Maqluba
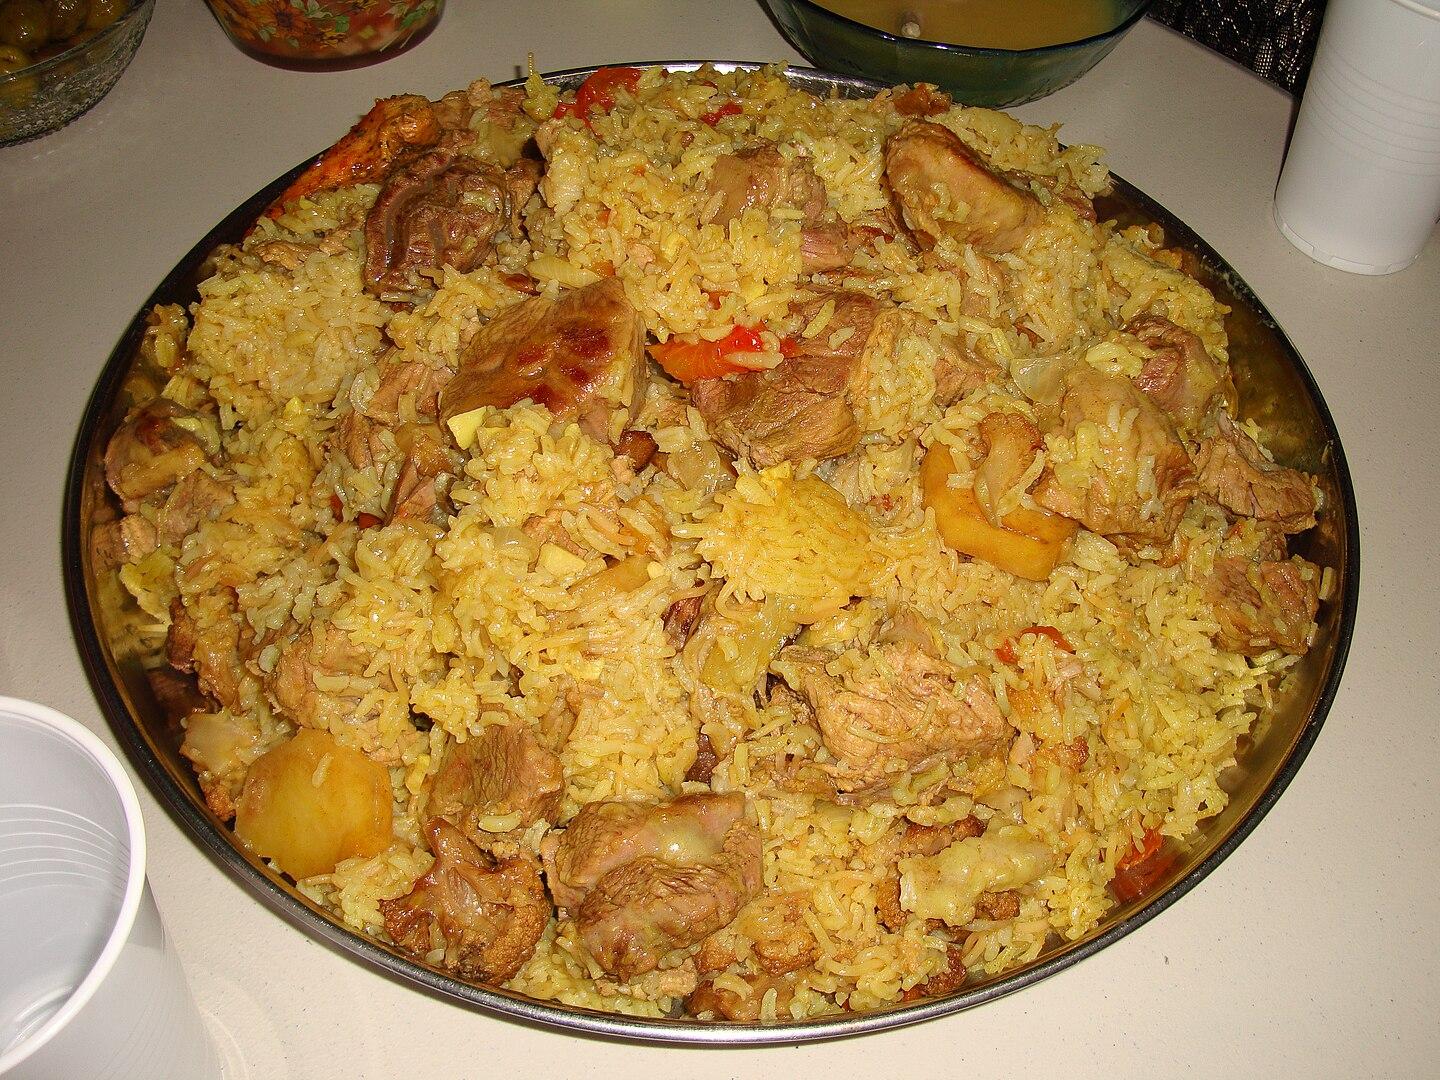
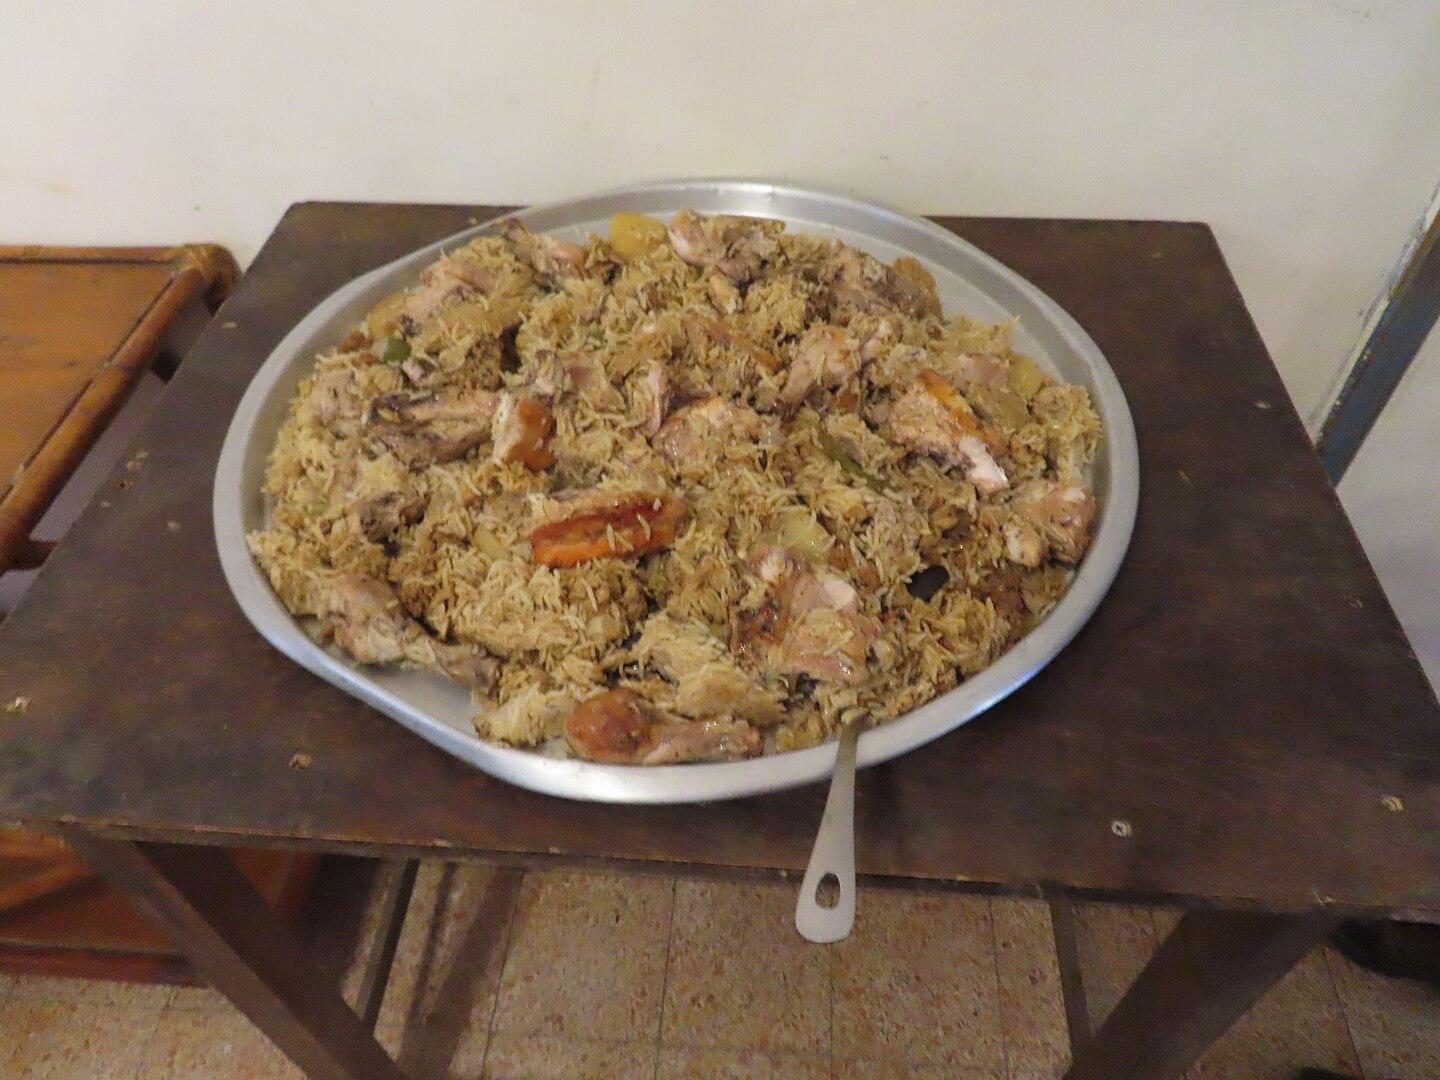
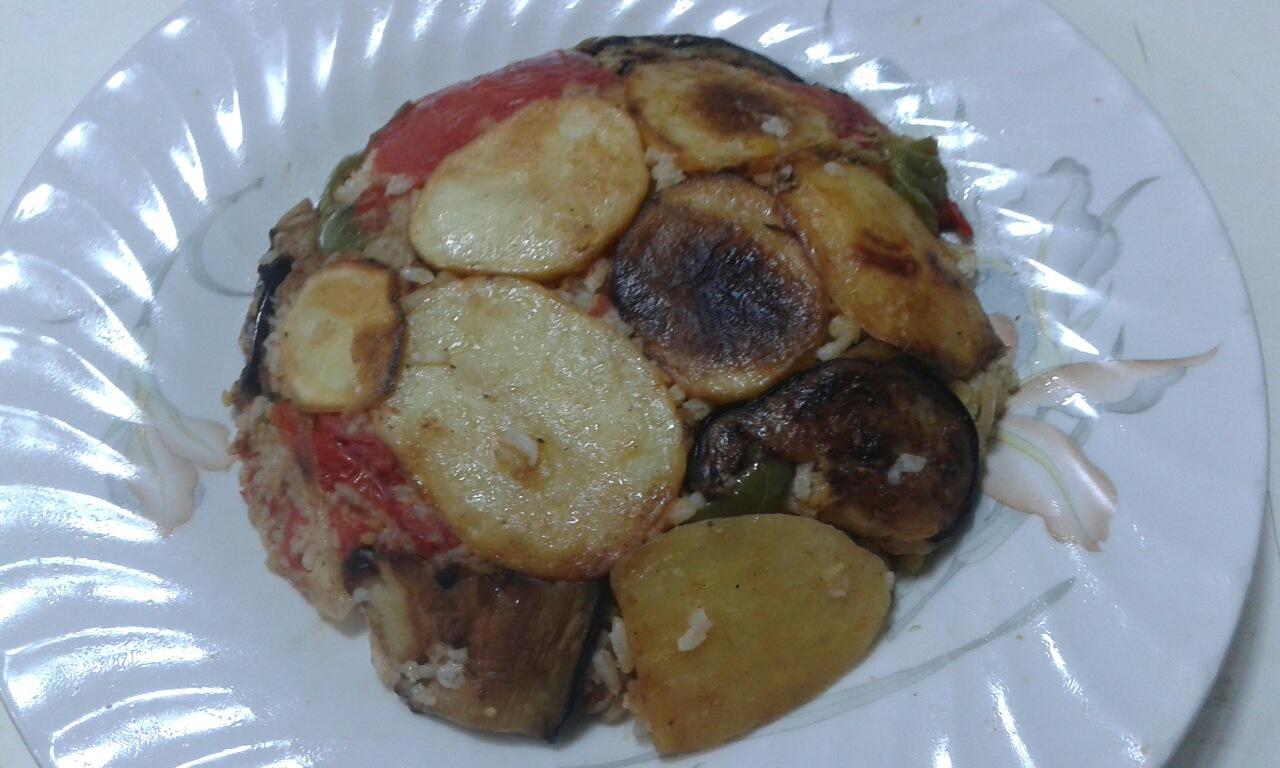
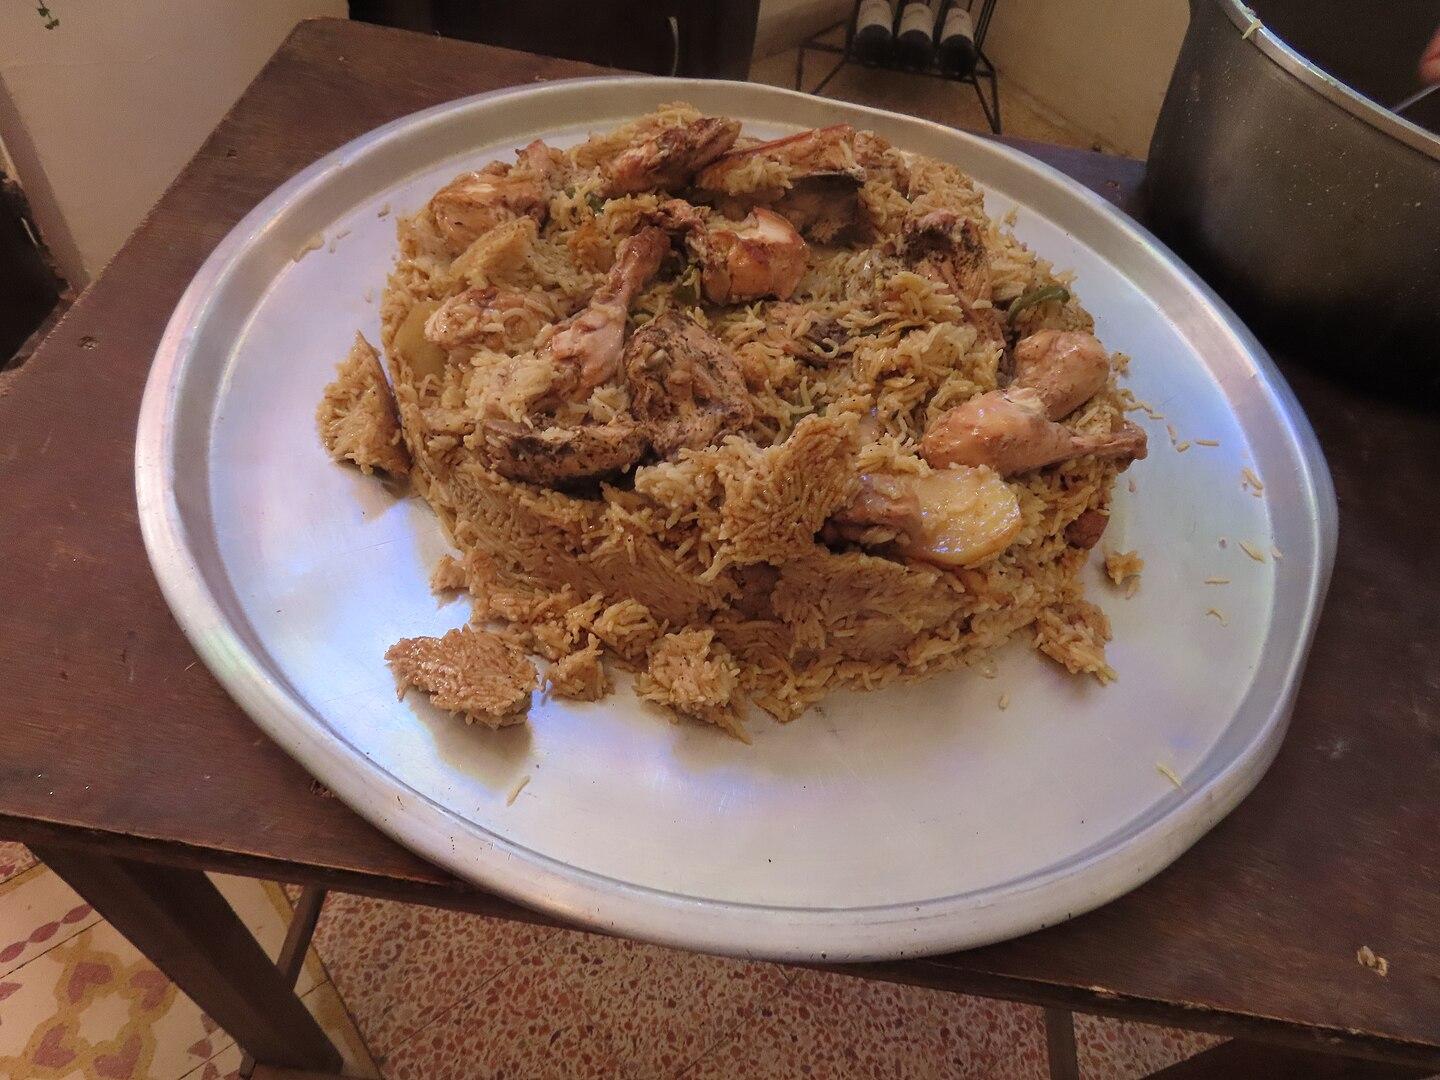
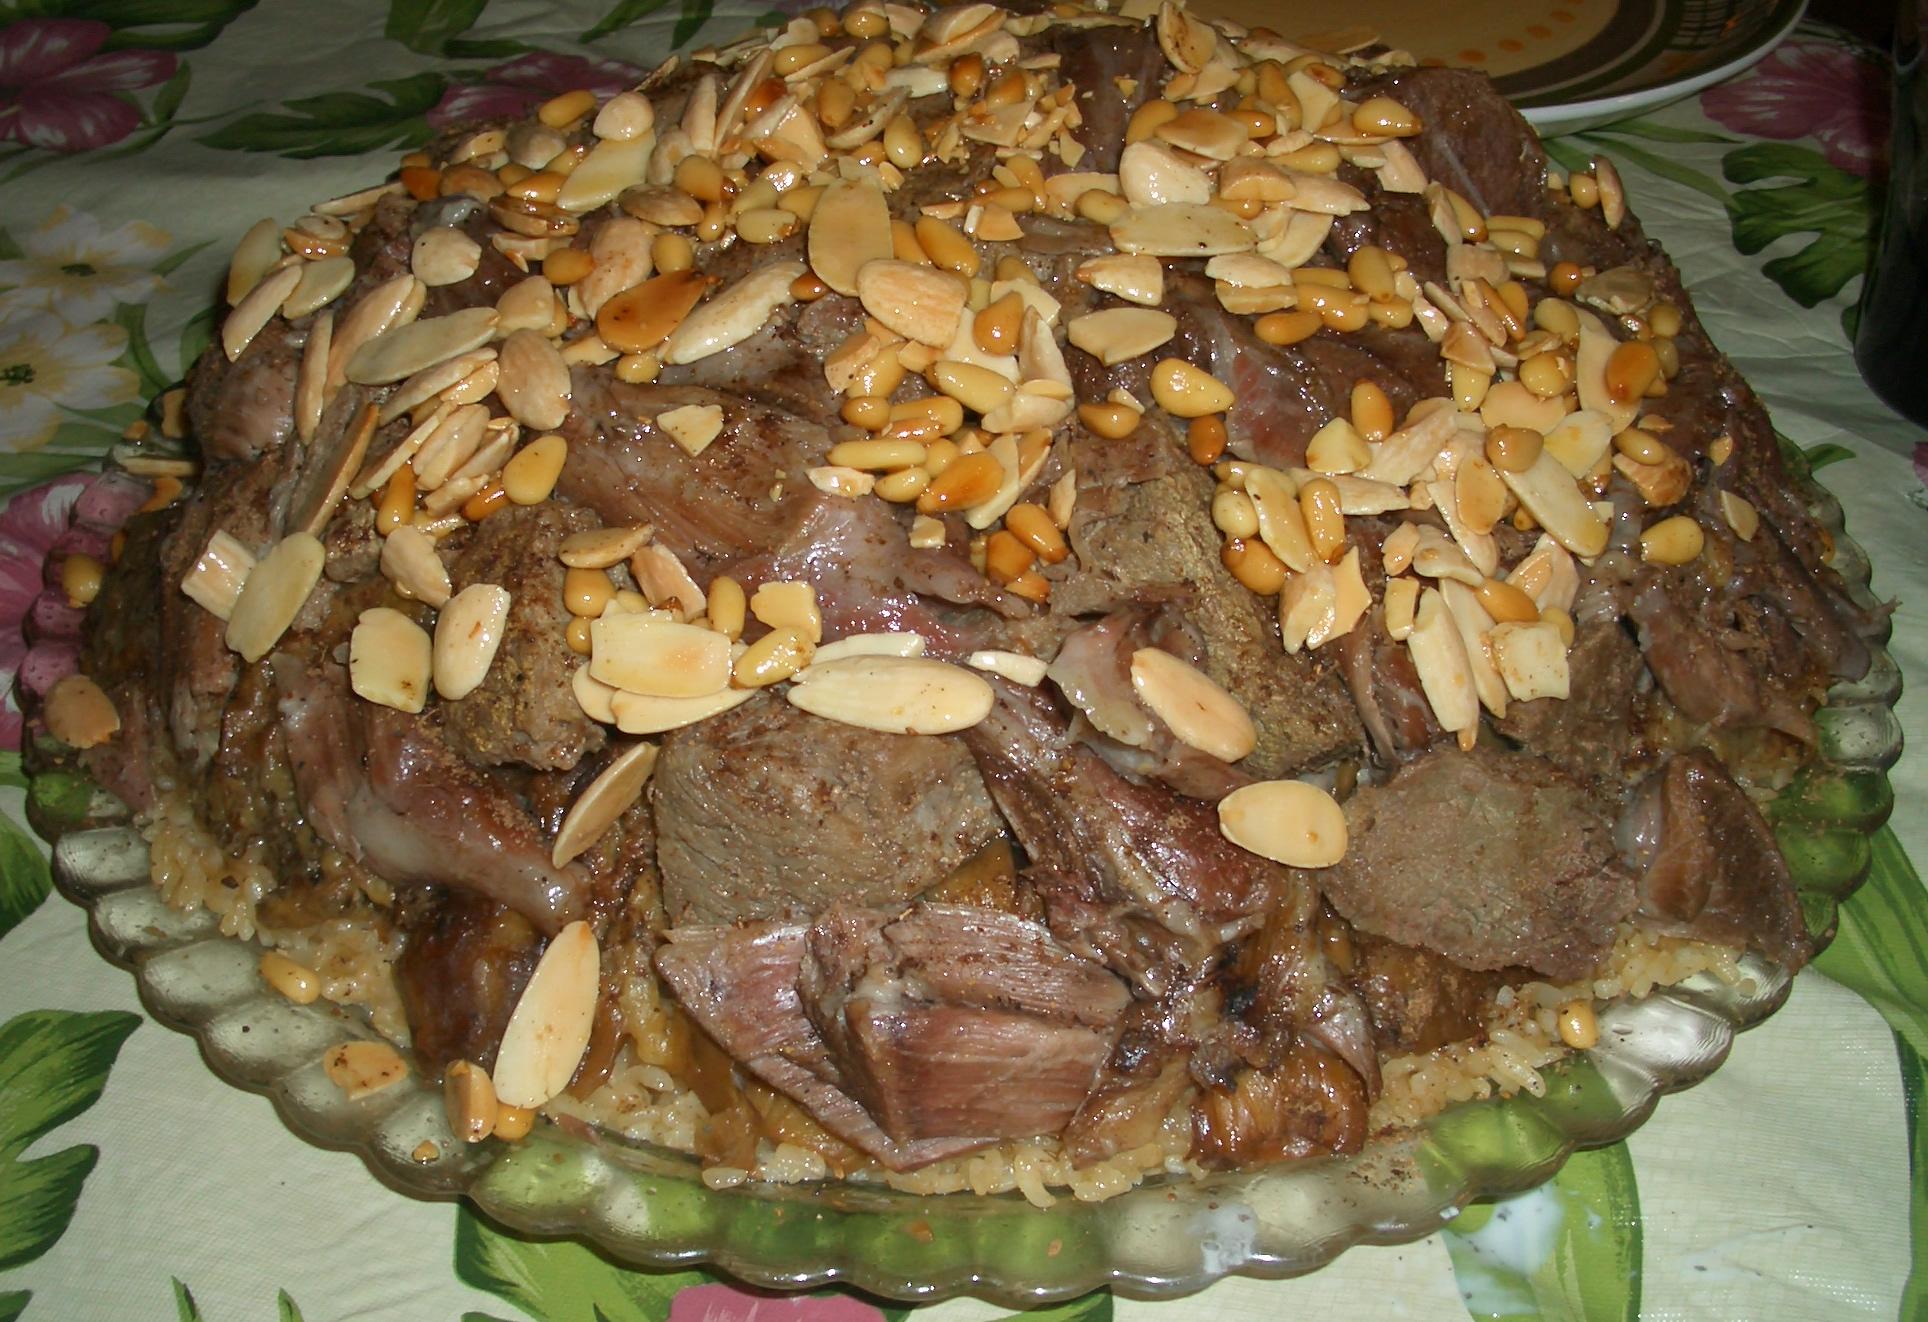
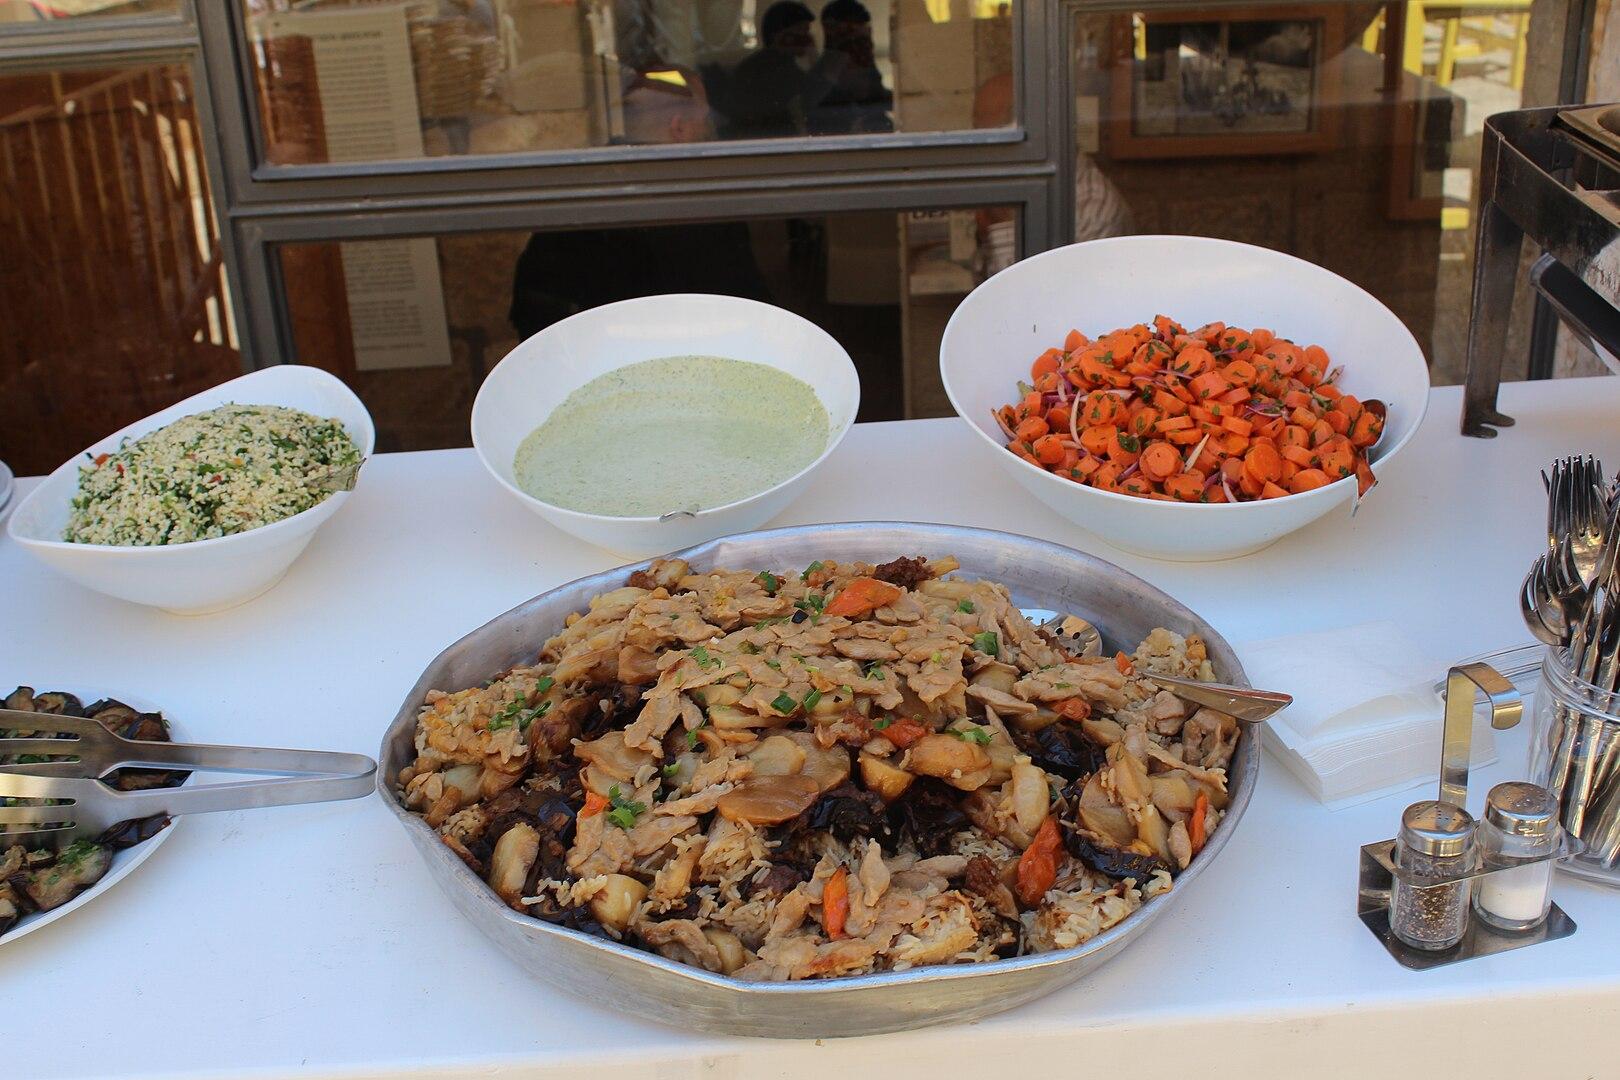
Also known as:
ar - Arabic: مقلوبة
arz - Egyptian Arabic: مقلوبه
ca - Catalan: Maqluba
cy - Welsh: Maqluba
el - Greek: Μακλούμπα
es - Spanish: Maqluba
eu - Basque: Maqluba
fa - Persian: مقلوبه
fr - French: Maqlouba
he - Hebrew: מקלובה
id - Indonesian: Maqluba
it - Italian: Makluba
ja - Japanese: マクルーバ
jv - Javanese: Maqluba
ko - Korean: 마끌루바
kw - Cornish: Maqluba
ms - Malay: Maqlubah
nl - Dutch: Maqlouba
pl - Polish: Makluba
pt - Portuguese: Maqluba
ru - Russian: Маклюбе
sv - Swedish: Maqluba
tr - Turkish: Maklube
uk - Ukrainian: Маклюбе
uz - Uzbek: Maqluba
vi - Vietnamese: Maqluba
zh - Chinese: 馬庫魯巴
Category: rice (mixed rice)
Cuisine: Levantine, Mesopotamian
Associated cuisines: Jordanian, Lebanese, Palestinian, Syrian, Iraqi
Area: Levant, Mesopotamia
Countries: Jordan, Lebanon, Palestine, Syria, Iraq
Region: Western Asia, , , ,
The dish consists of meat, rice, and fried Vegetable placed in a pot which is flipped upside down when served.